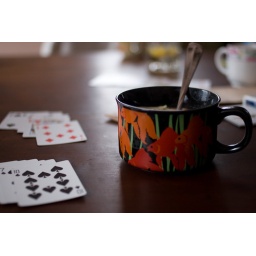
hearts and chicken spaghetti soup in an oversized goldfish mug